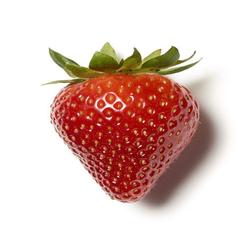
Label: Strawberry